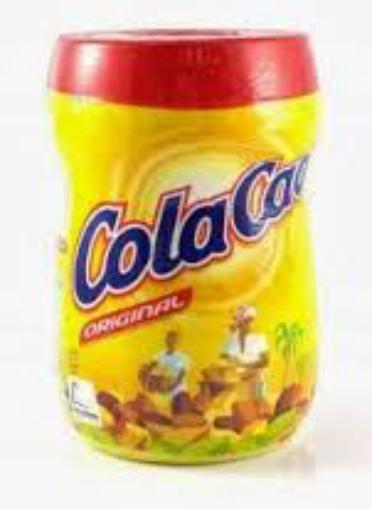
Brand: Cola Cao
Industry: Food